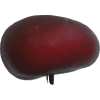
Label: nectarine_flat